Answer in natural language. Where is dark brown colour shelving unit with respect to Doorway? Choose between the following options: right or left
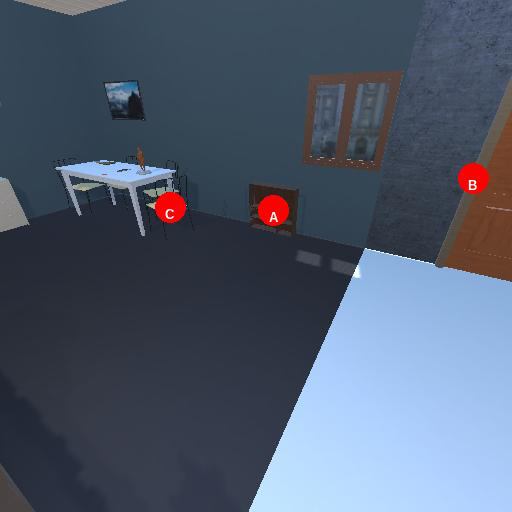
<answer>left</answer>